Jeffrey Hayden

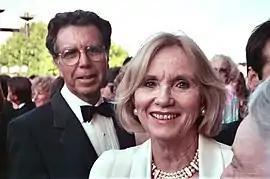

Jeffrey Hayden (October 15, 1926 – December 24, 2016) was an American television director and producer. He was married to actress Eva Marie Saint from 1951 until his death in 2016.